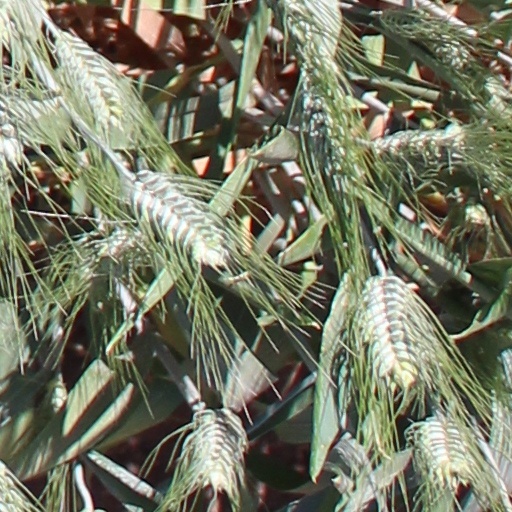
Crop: wheat